Mikawa Yatsuhashi Station

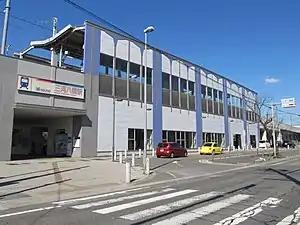
Mikawa Yatsuhashi Station, October 2018

Mikawa Yatsuhashi Station is served by the Meitetsu Mikawa Line and is from the terminus of the line at Chiryū Station.